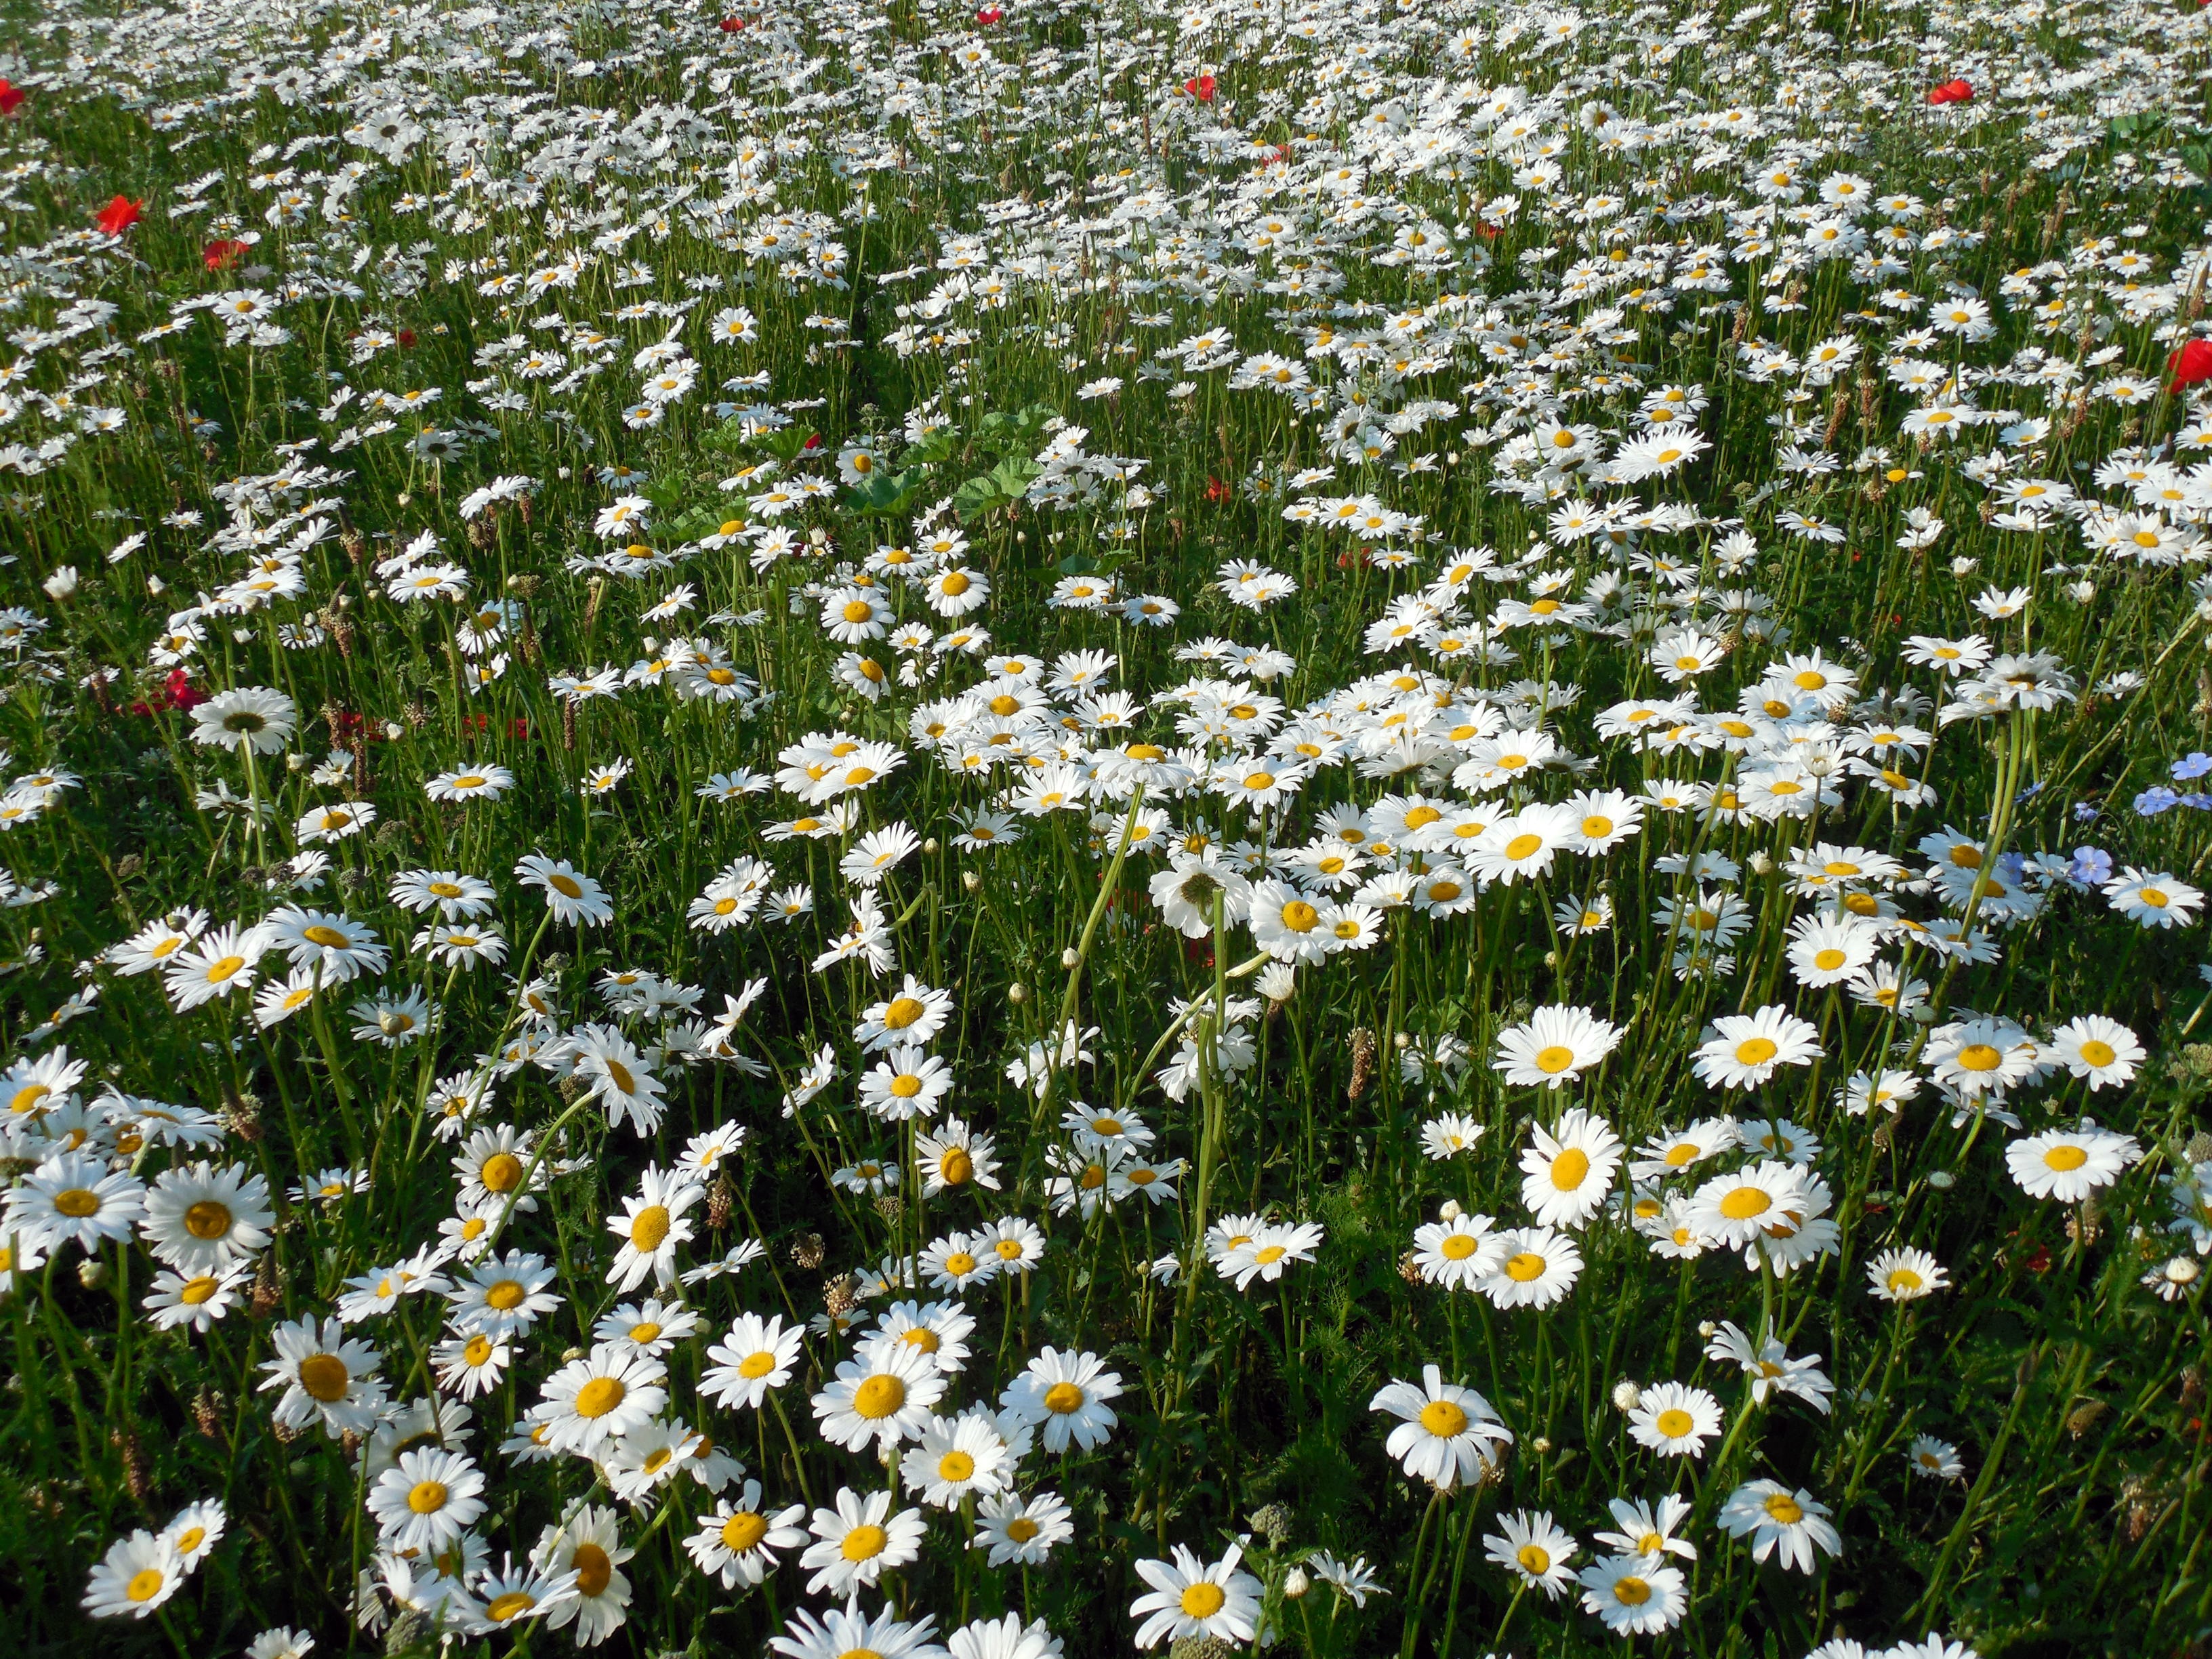
plant, white, field, meadow, flower, summer, daisy, botany, flora, wildflower, flowers, daisies, ecosystem, composites, bl tenmeer, flowering plant, daisy family, sea of flowers, leucanthemum, oxeye daisy, annual plant, land plant, chamaemelum nobile, marguerite daisy, tanacetum parthenium, garden cosmos